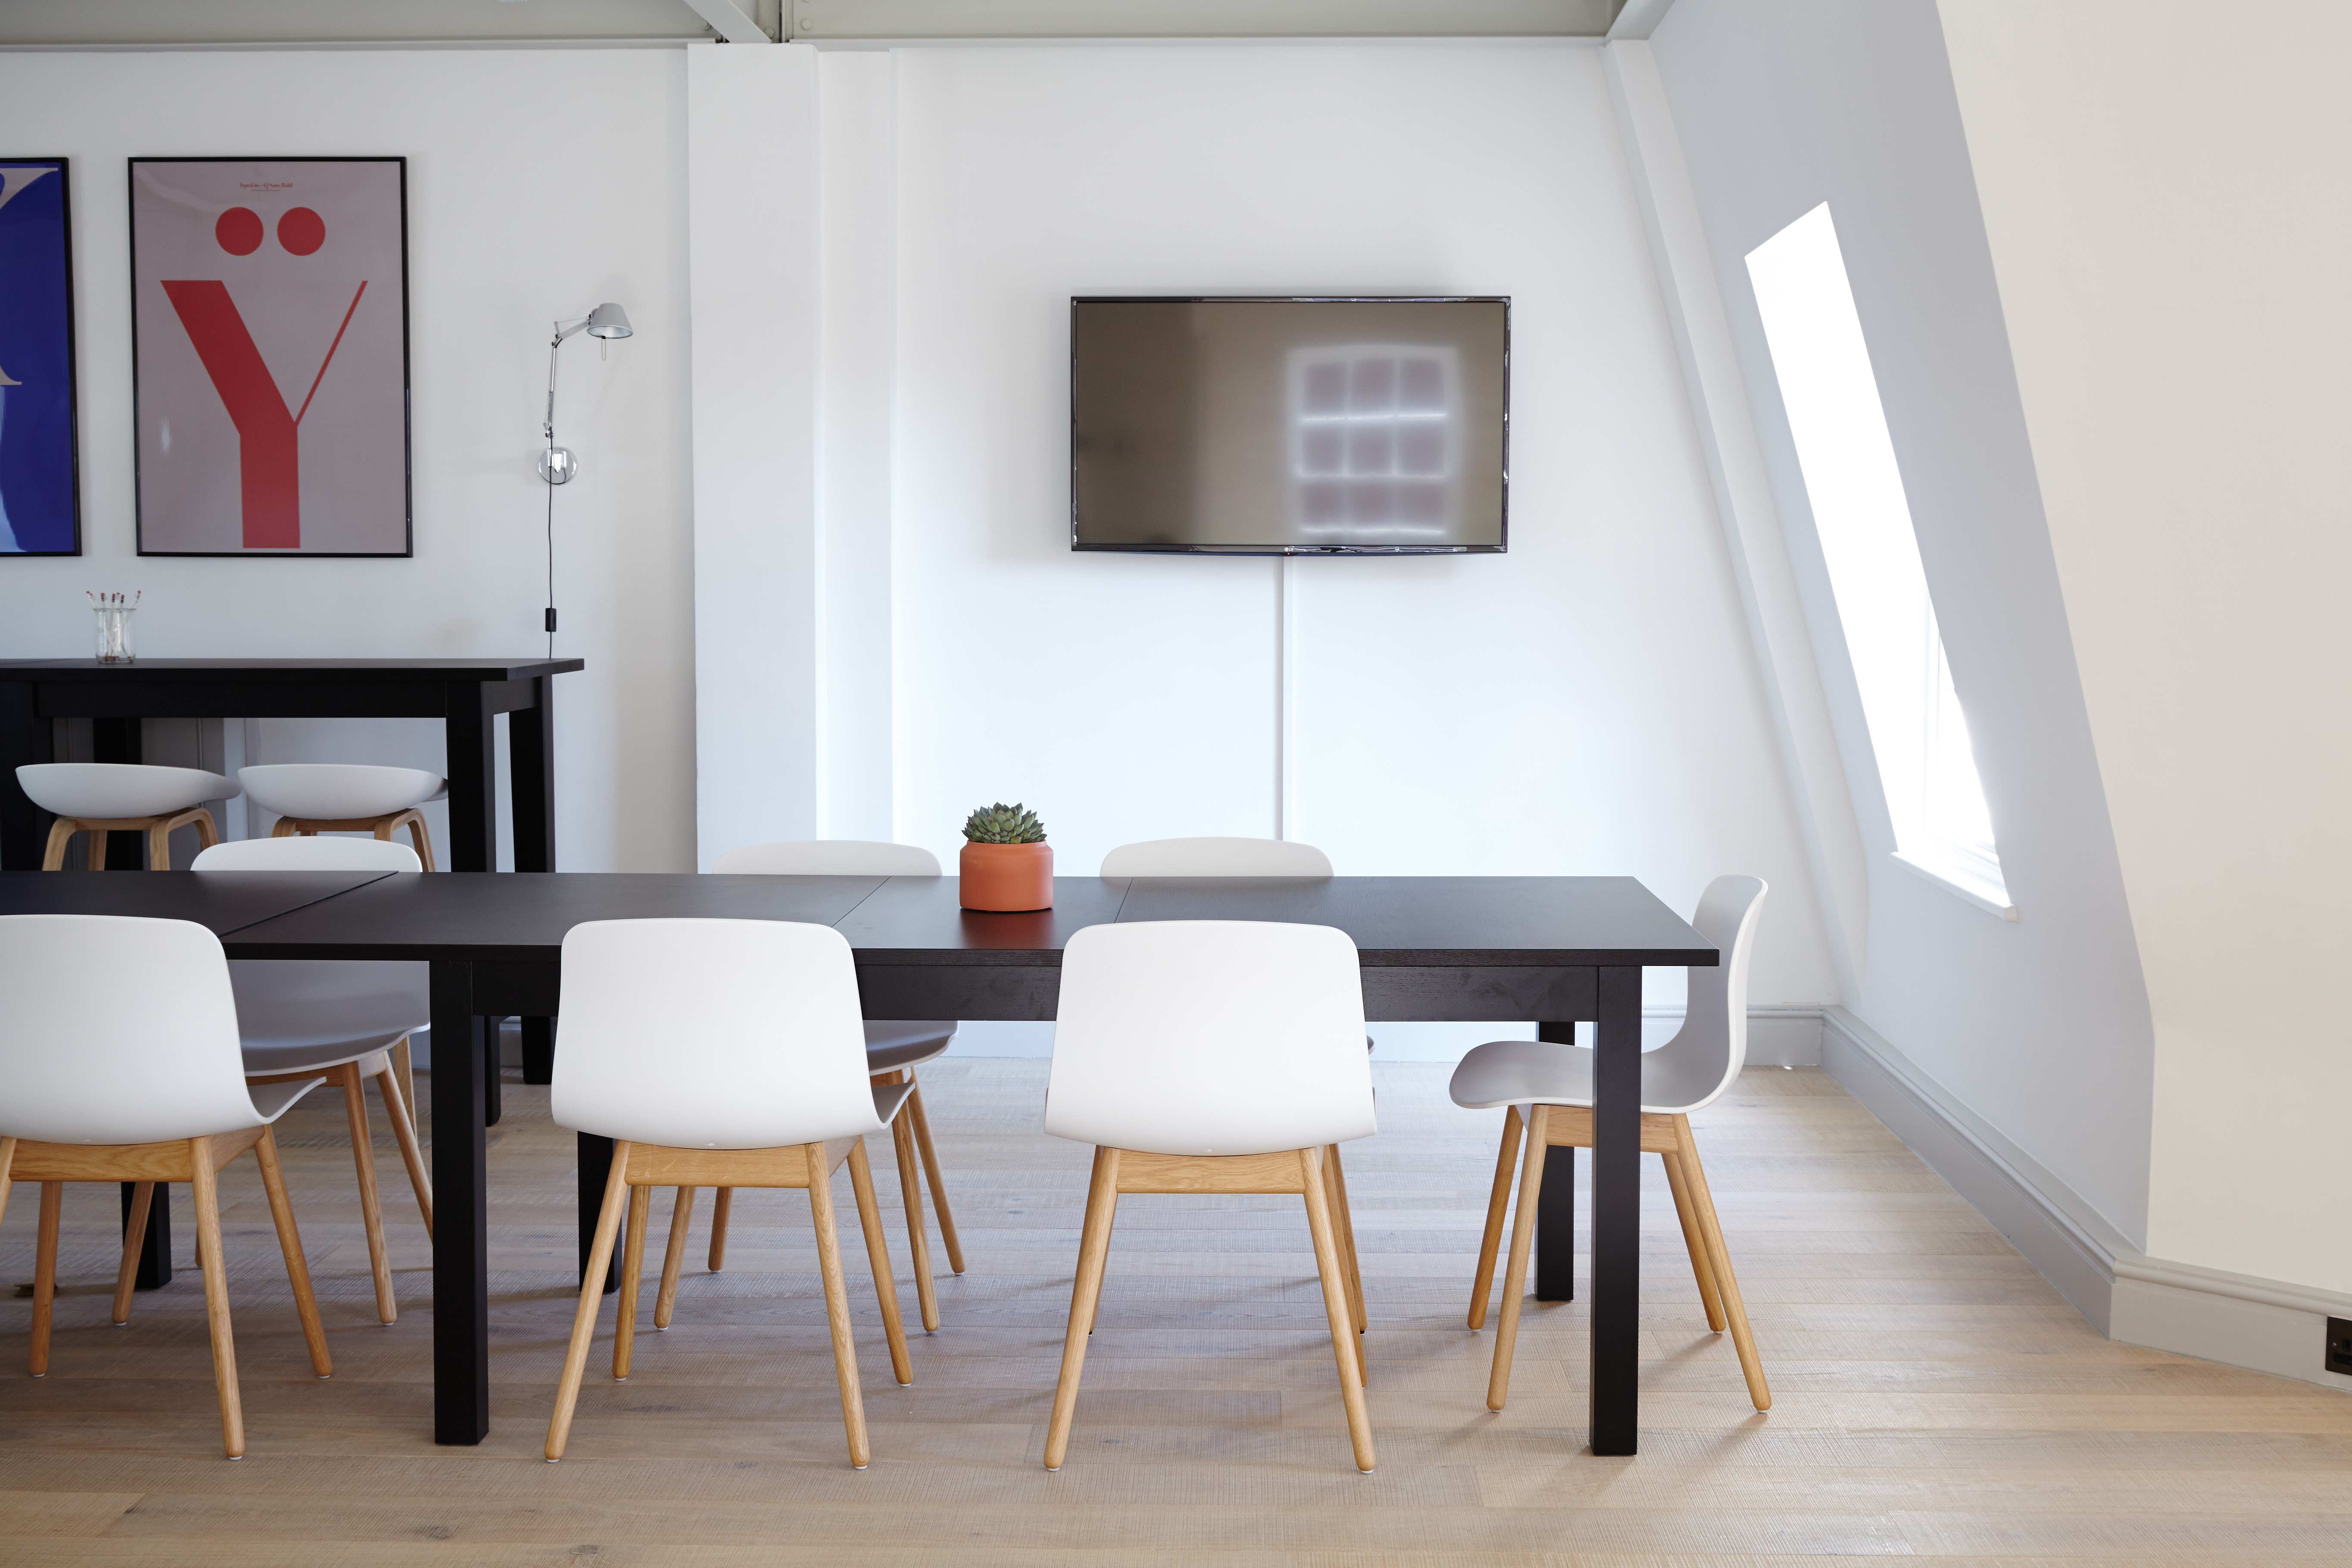
table, wood, chair, floor, interior, home, office, property, living room, furniture, room, apartment, interior design, design, dining room, flooring